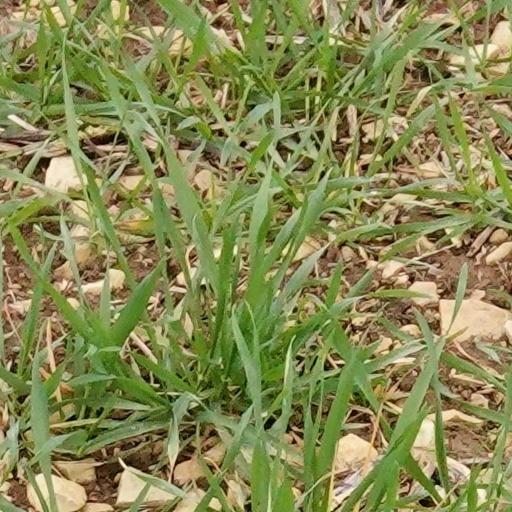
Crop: wheat